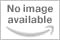
London Fog Men's Brogan Three-In-One Field Coat with Hidden Hood
Category: AMAZON FASHION
33 inch poly aero faille stand collar 3 in 1 field coat with hidden hood.
Features: 100% Polyester | Imported | Machine Wash | Water-resistant field coat with zip-out hood featuring removable quilted insulated shell | Jacket features storm placket and four snap-flap pockets | Shell features zip front, standing collar, and welted side pockets